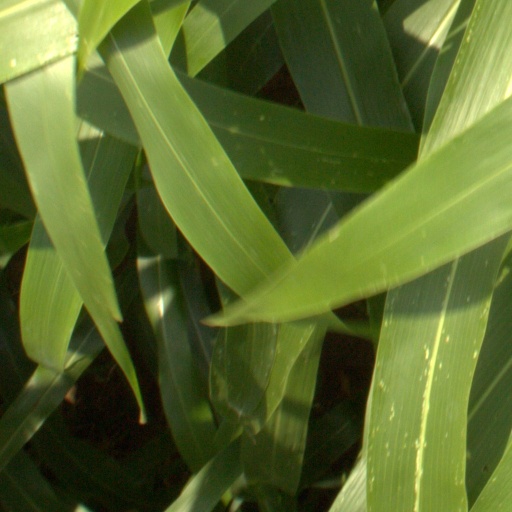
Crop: sorghum